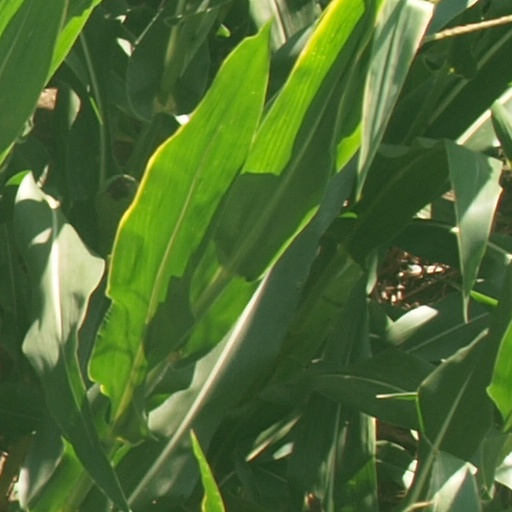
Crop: maize; corn